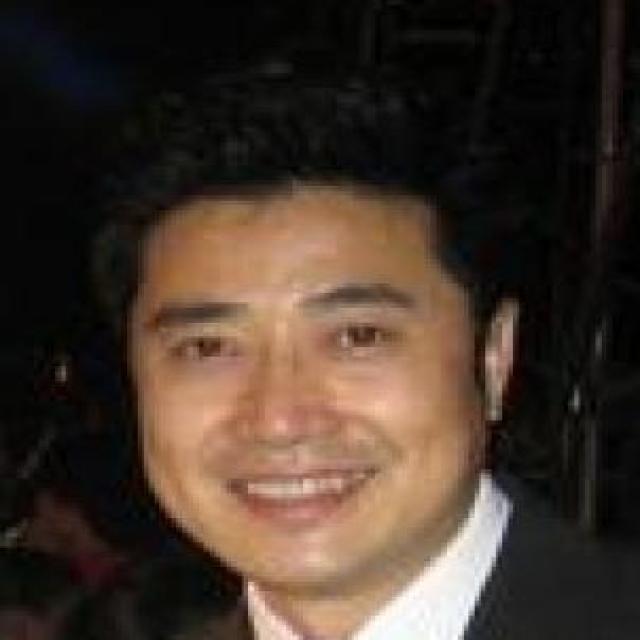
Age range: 45-64